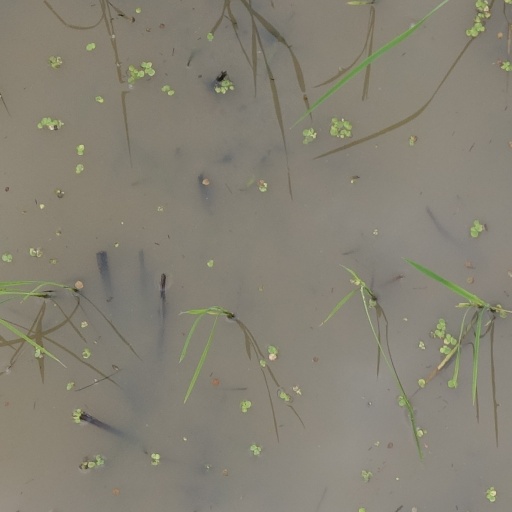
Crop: rice